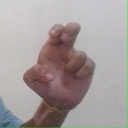
अक्षर: अ